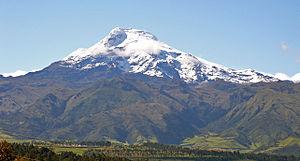
Le Cayambe est un volcan situé à l'est des Andes équatoriennes, dans la province de Pichincha à 70 km au nord-est de Quito.